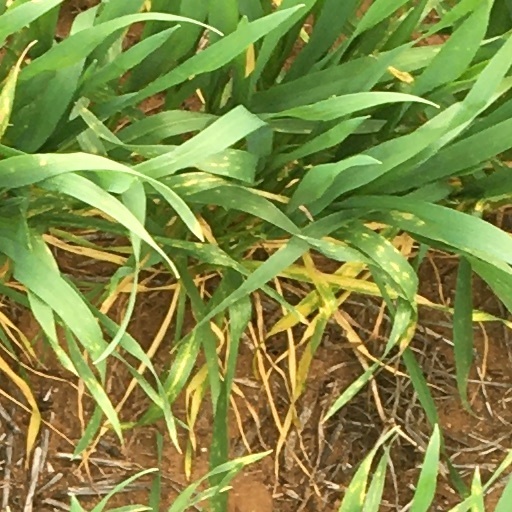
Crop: wheat